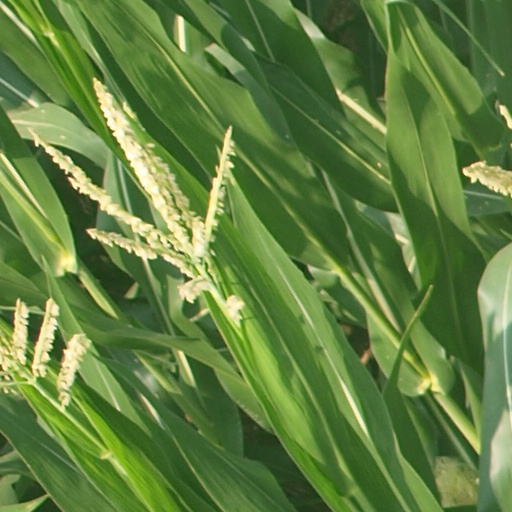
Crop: maize; corn